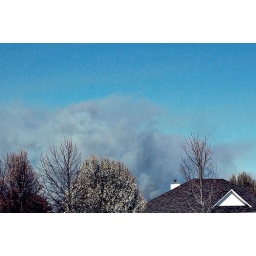
over the house across the street. the next town over is burning in a grass fire right now.